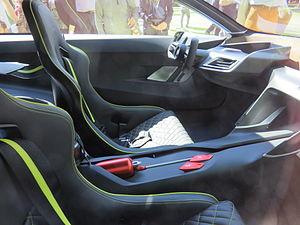
BMW 3.0 CSL Hommage, concours élégance Villa Este 2015